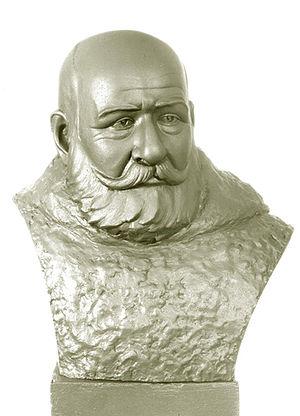
Nikifor Alekseïevitch Beguitchev est un marin et explorateur polaire russe, né en 1874 et décédé en 1927.